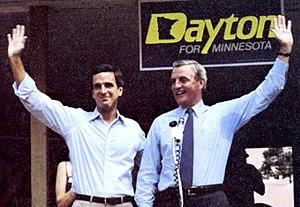
Mark Dayton, né le 26 janvier 1947 à Minneapolis, est un homme politique américain. Membre du Parti démocrate, il est sénateur du Minnesota au Congrès des États-Unis de 2001 à 2007 et gouverneur du Minnesota de 2011 à 2019.